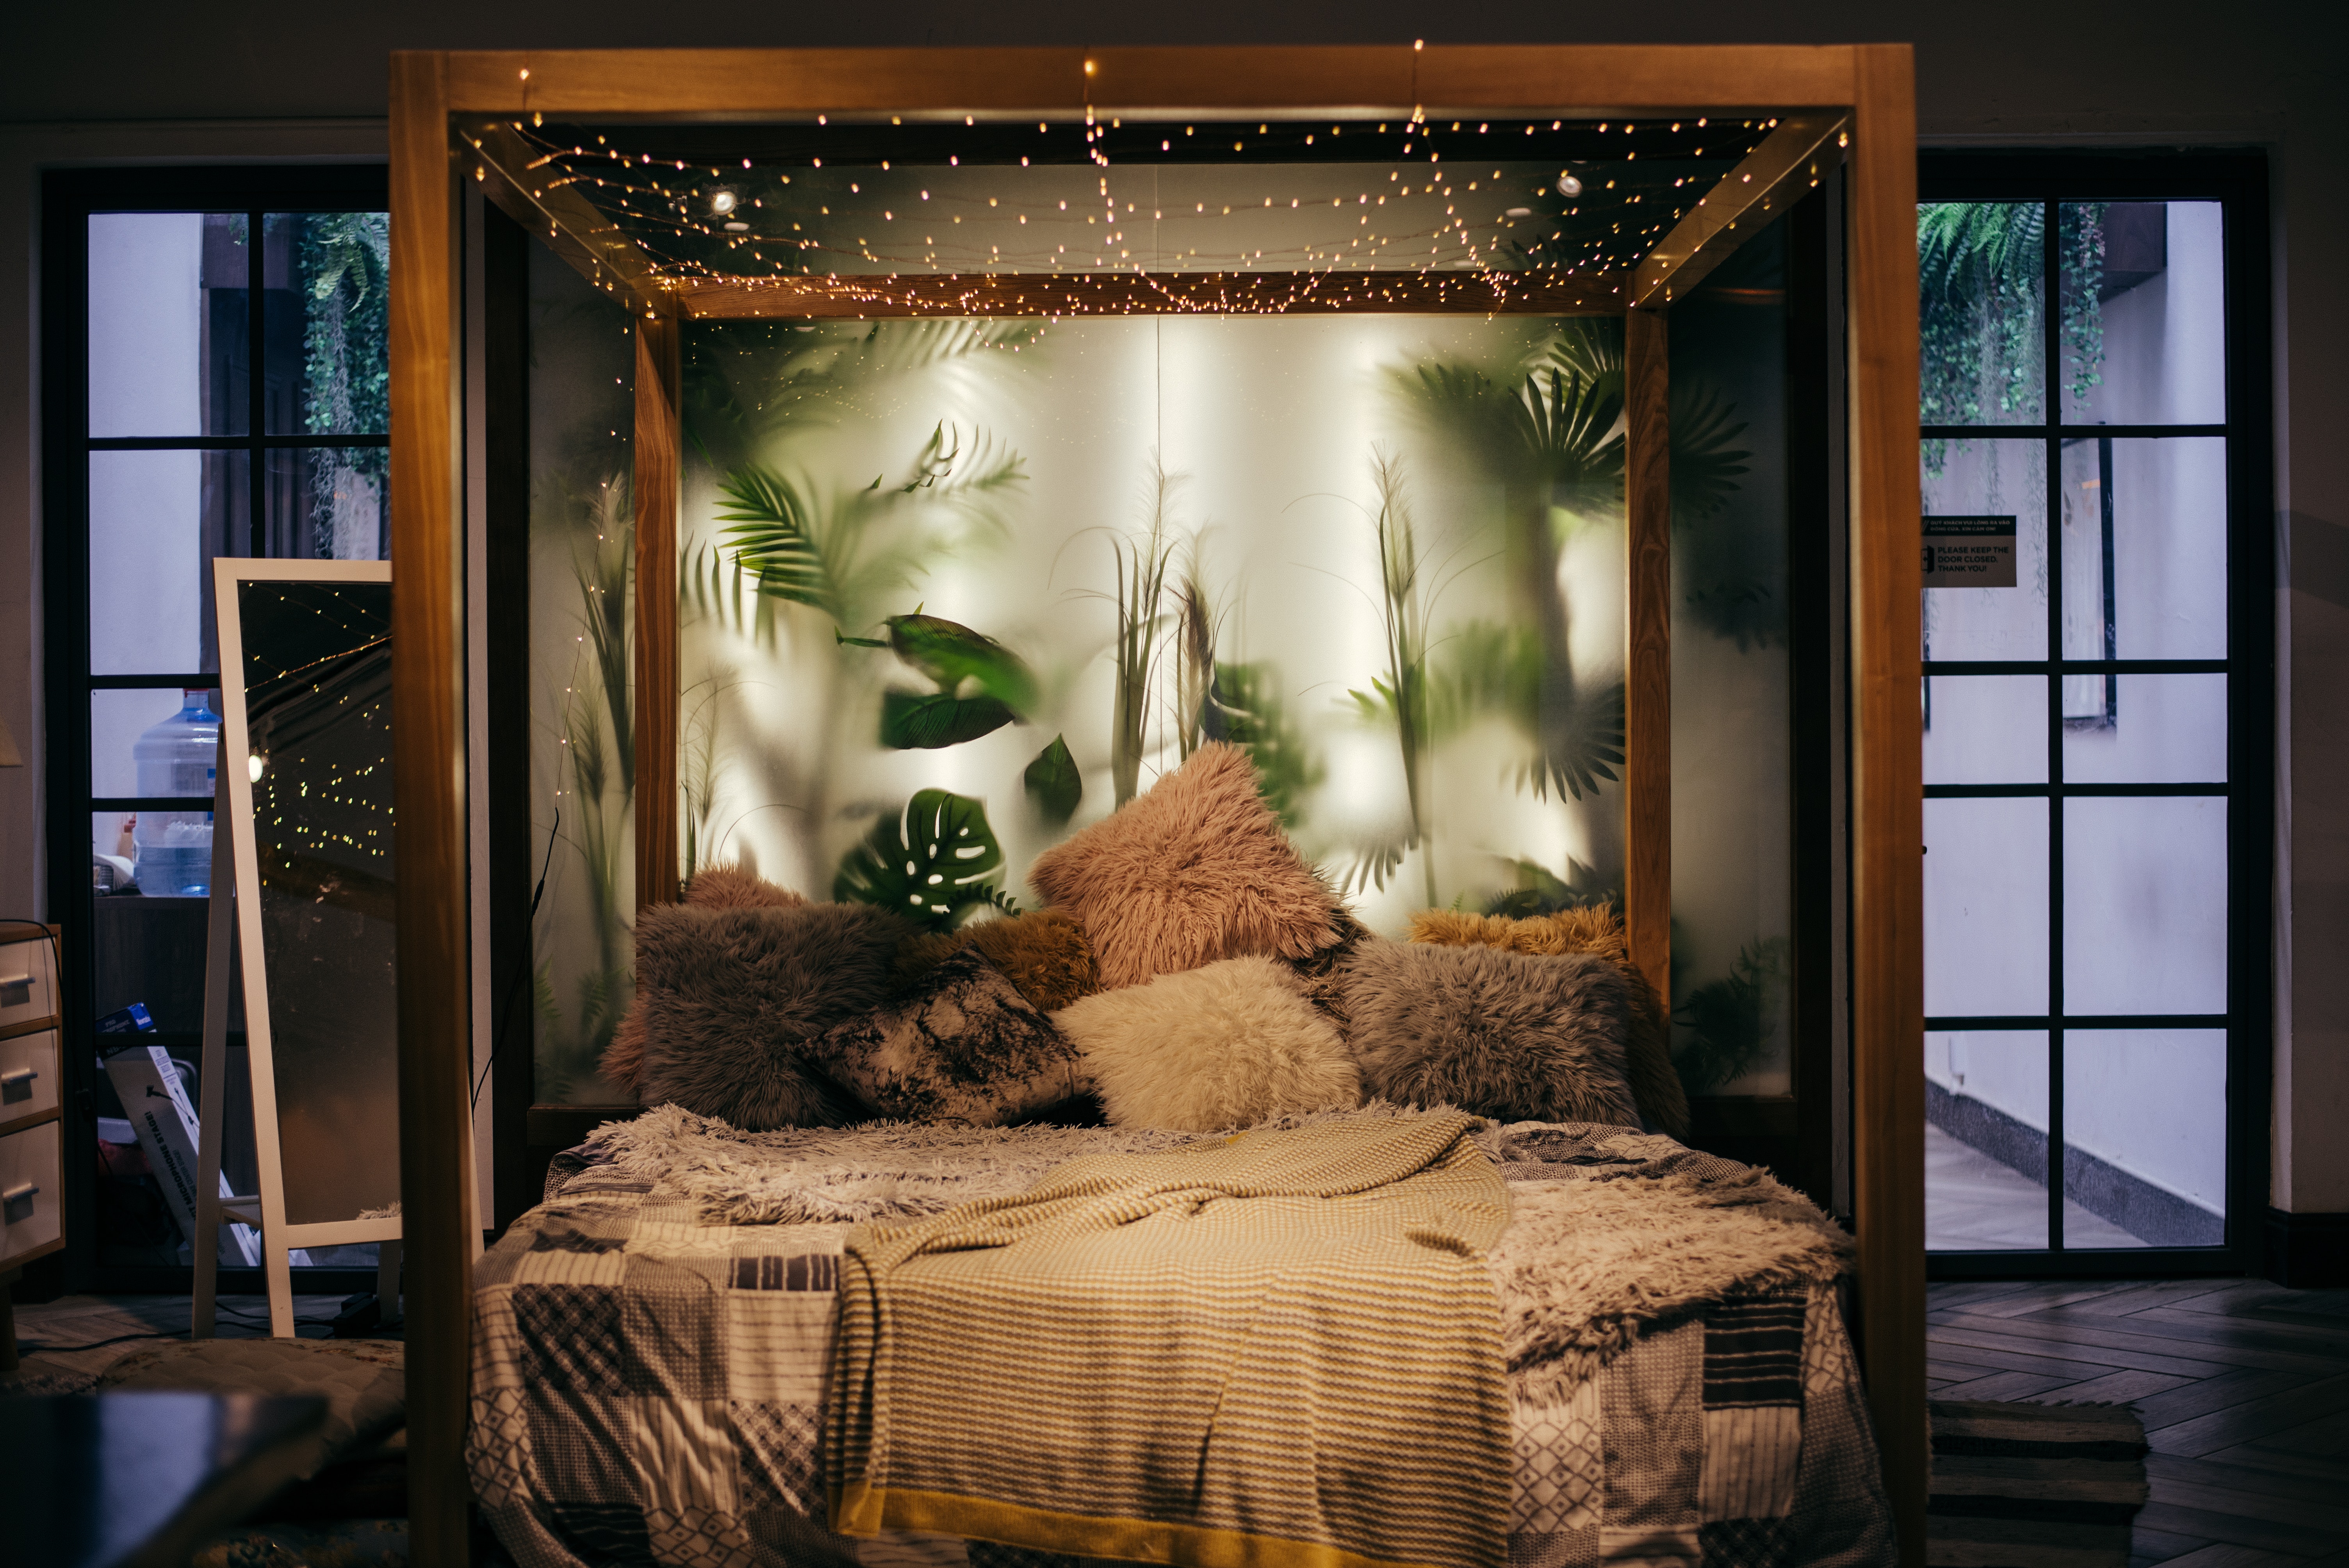
room, furniture, bed, Canopy bed, interior design, bedroom, home, bed sheet, house, couch, window, four poster, bed frame, textile, living room, studio couch, building, bedding, linens, chair, mattress, comfort